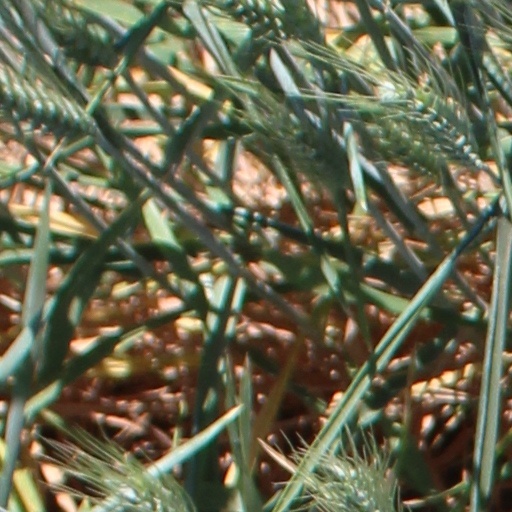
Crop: wheat